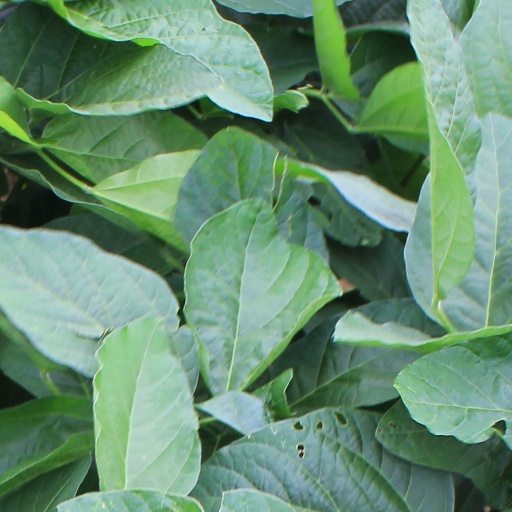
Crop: soybean